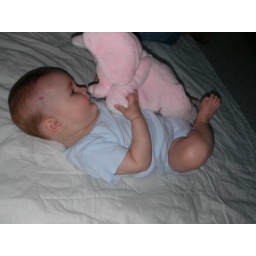
An attack by the pink elephant